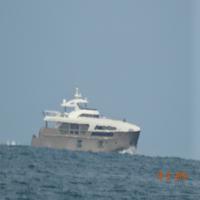
Weather: sun or clear